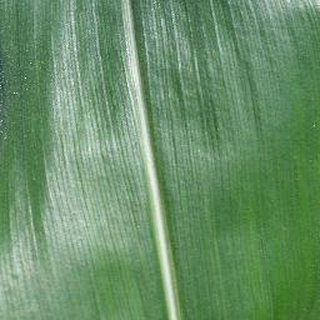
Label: healthy_corn